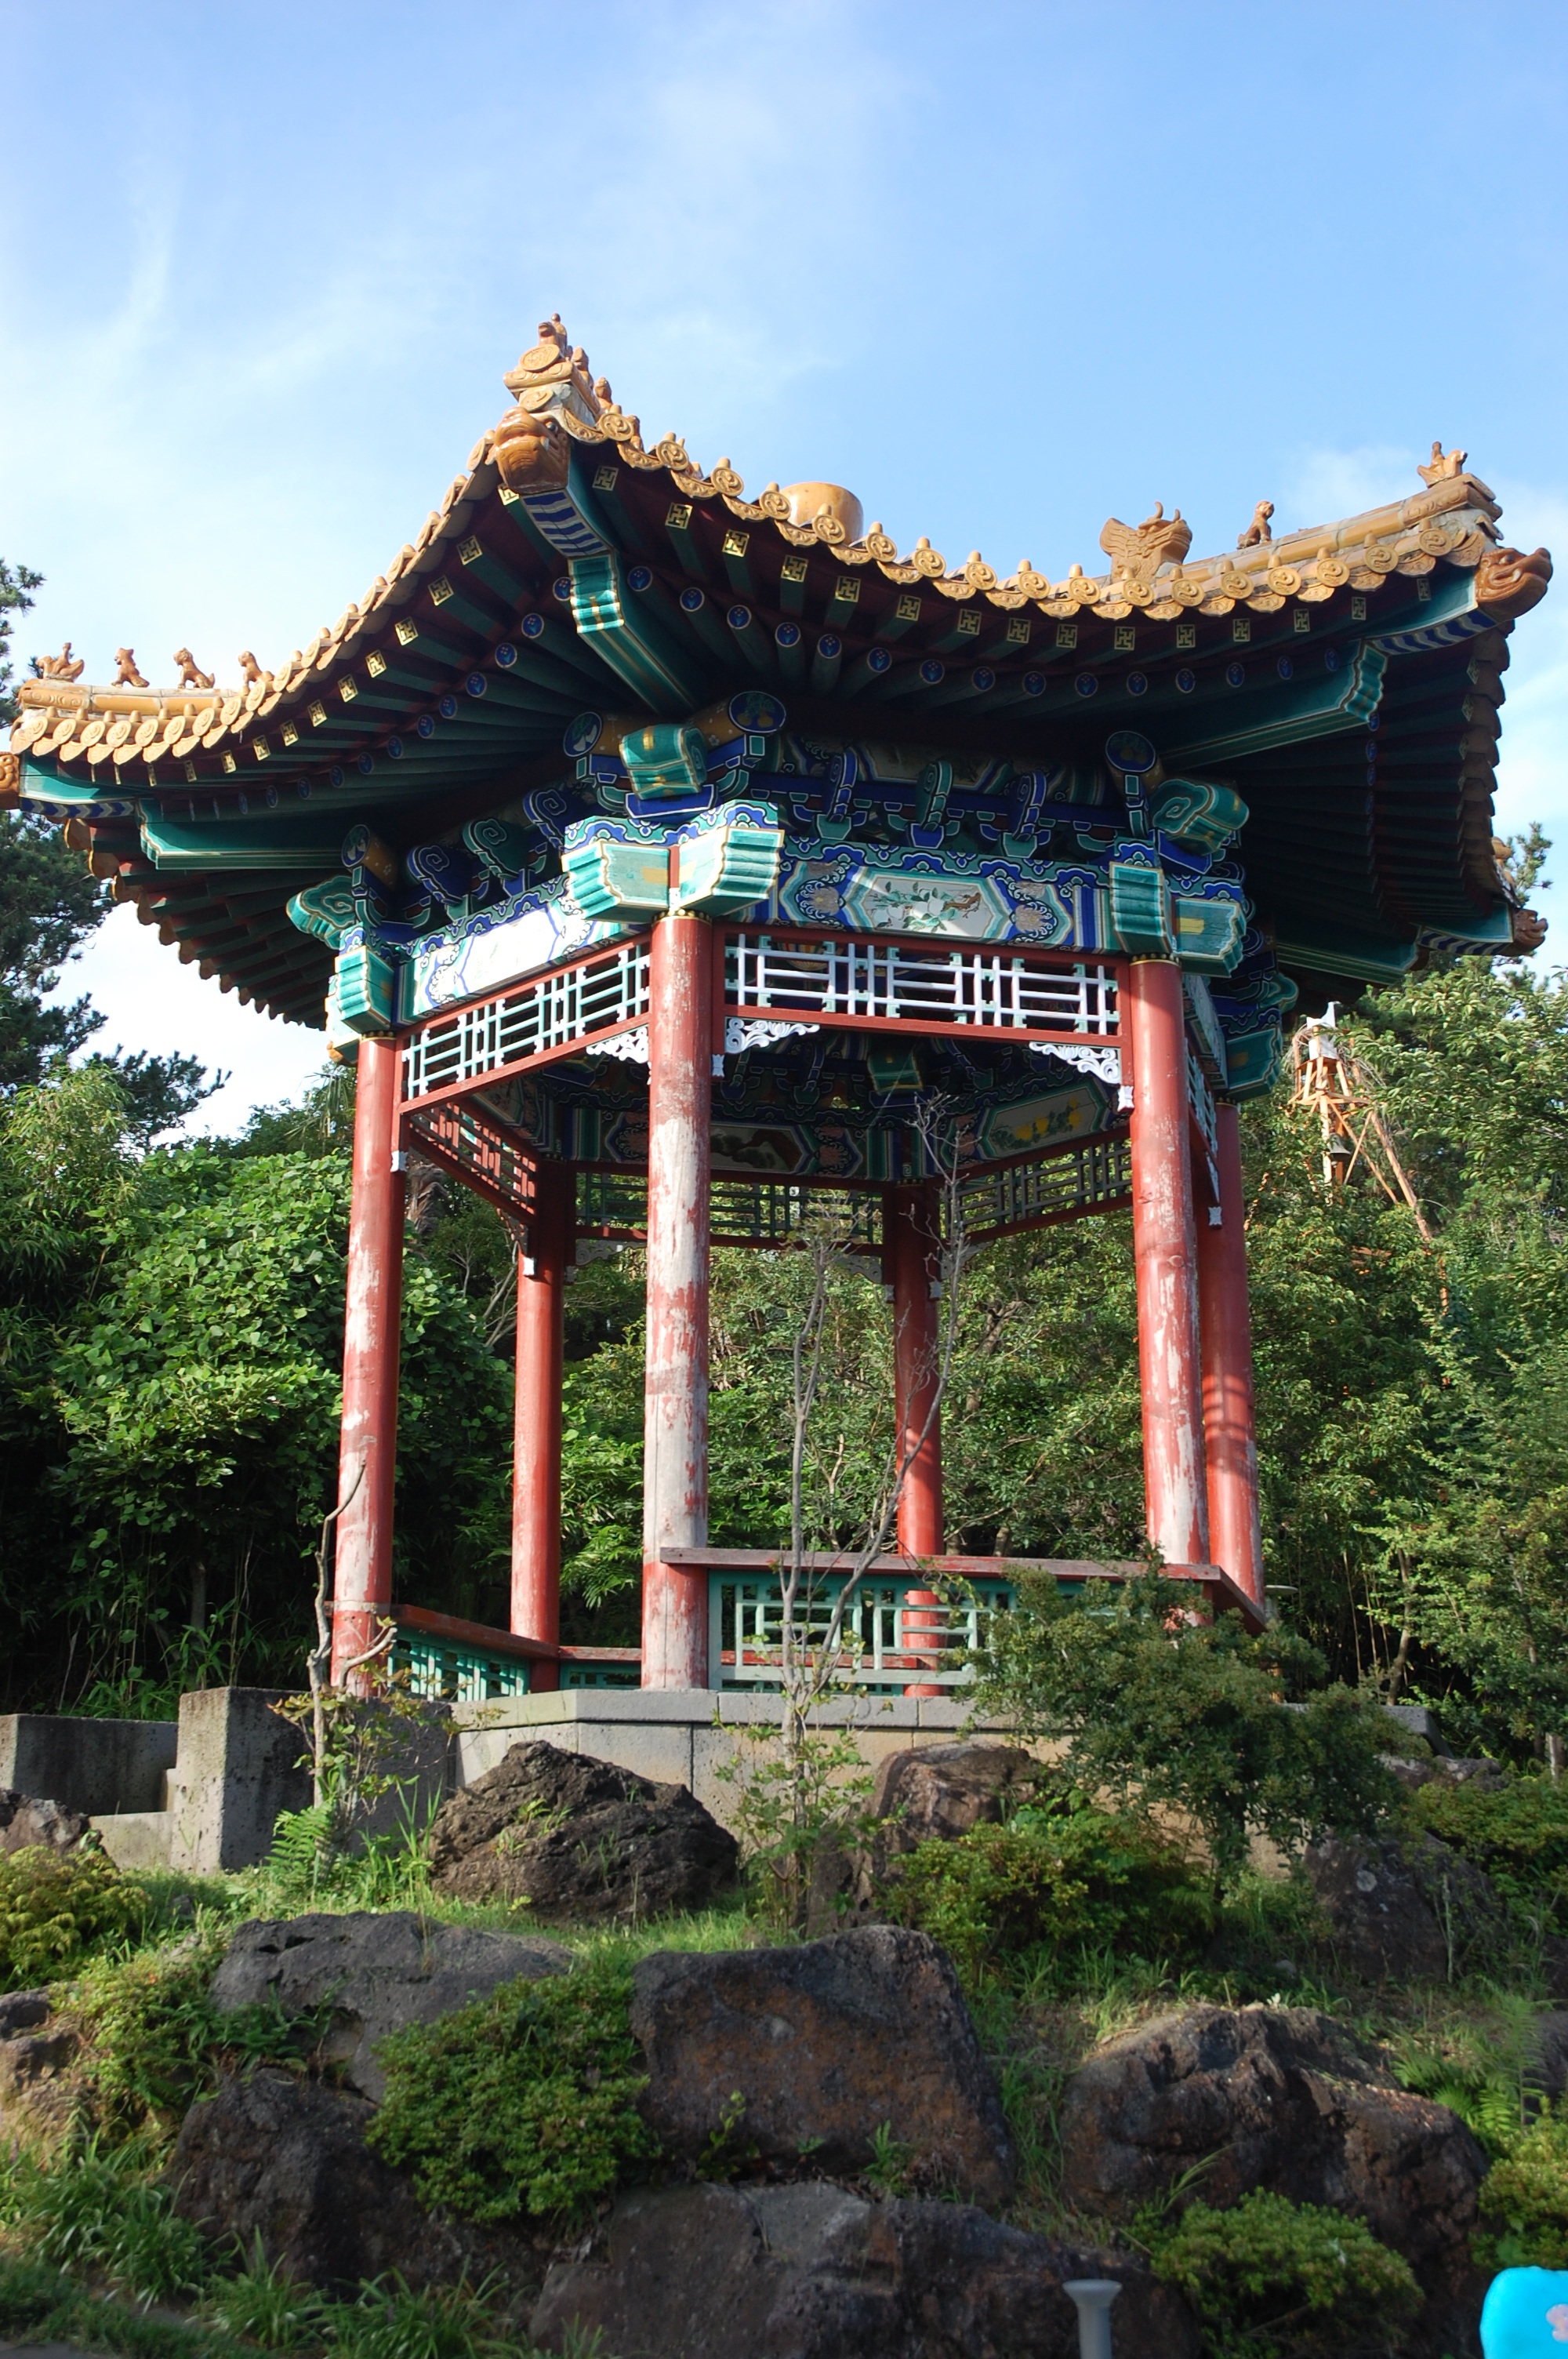
tower, landmark, temple, shrine, torii, chinese architecture, traditional, pagoda, south korea, historic site, shinto shrine